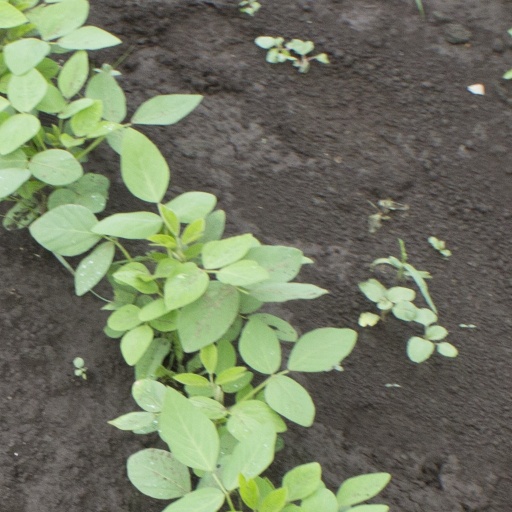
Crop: soybean